Slum

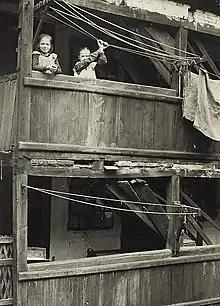
A slum dwelling in Borgergade in central Copenhagen, Denmark, about 1940. The Danish government passed The Slum Clearance Act in 1939, demolished many slums including Borgergade, replacing it with modern buildings by the early 1950s.

Slum areas are characterized by substandard housing structures. Shanty homes are often built hurriedly, on ad hoc basis, with materials unsuitable for housing. Often the construction quality is inadequate to withstand heavy rains, high winds, or other local climate and location. Paper, plastic, earthen floors, mud-and-wattle walls, wood held together by ropes, straw or torn metal pieces as roofs are some of the materials of construction. In some cases, brick and cement is used, but without attention to proper design and structural engineering requirements. Various space, dwelling placement bylaws and local building codes may also be extensively violated.